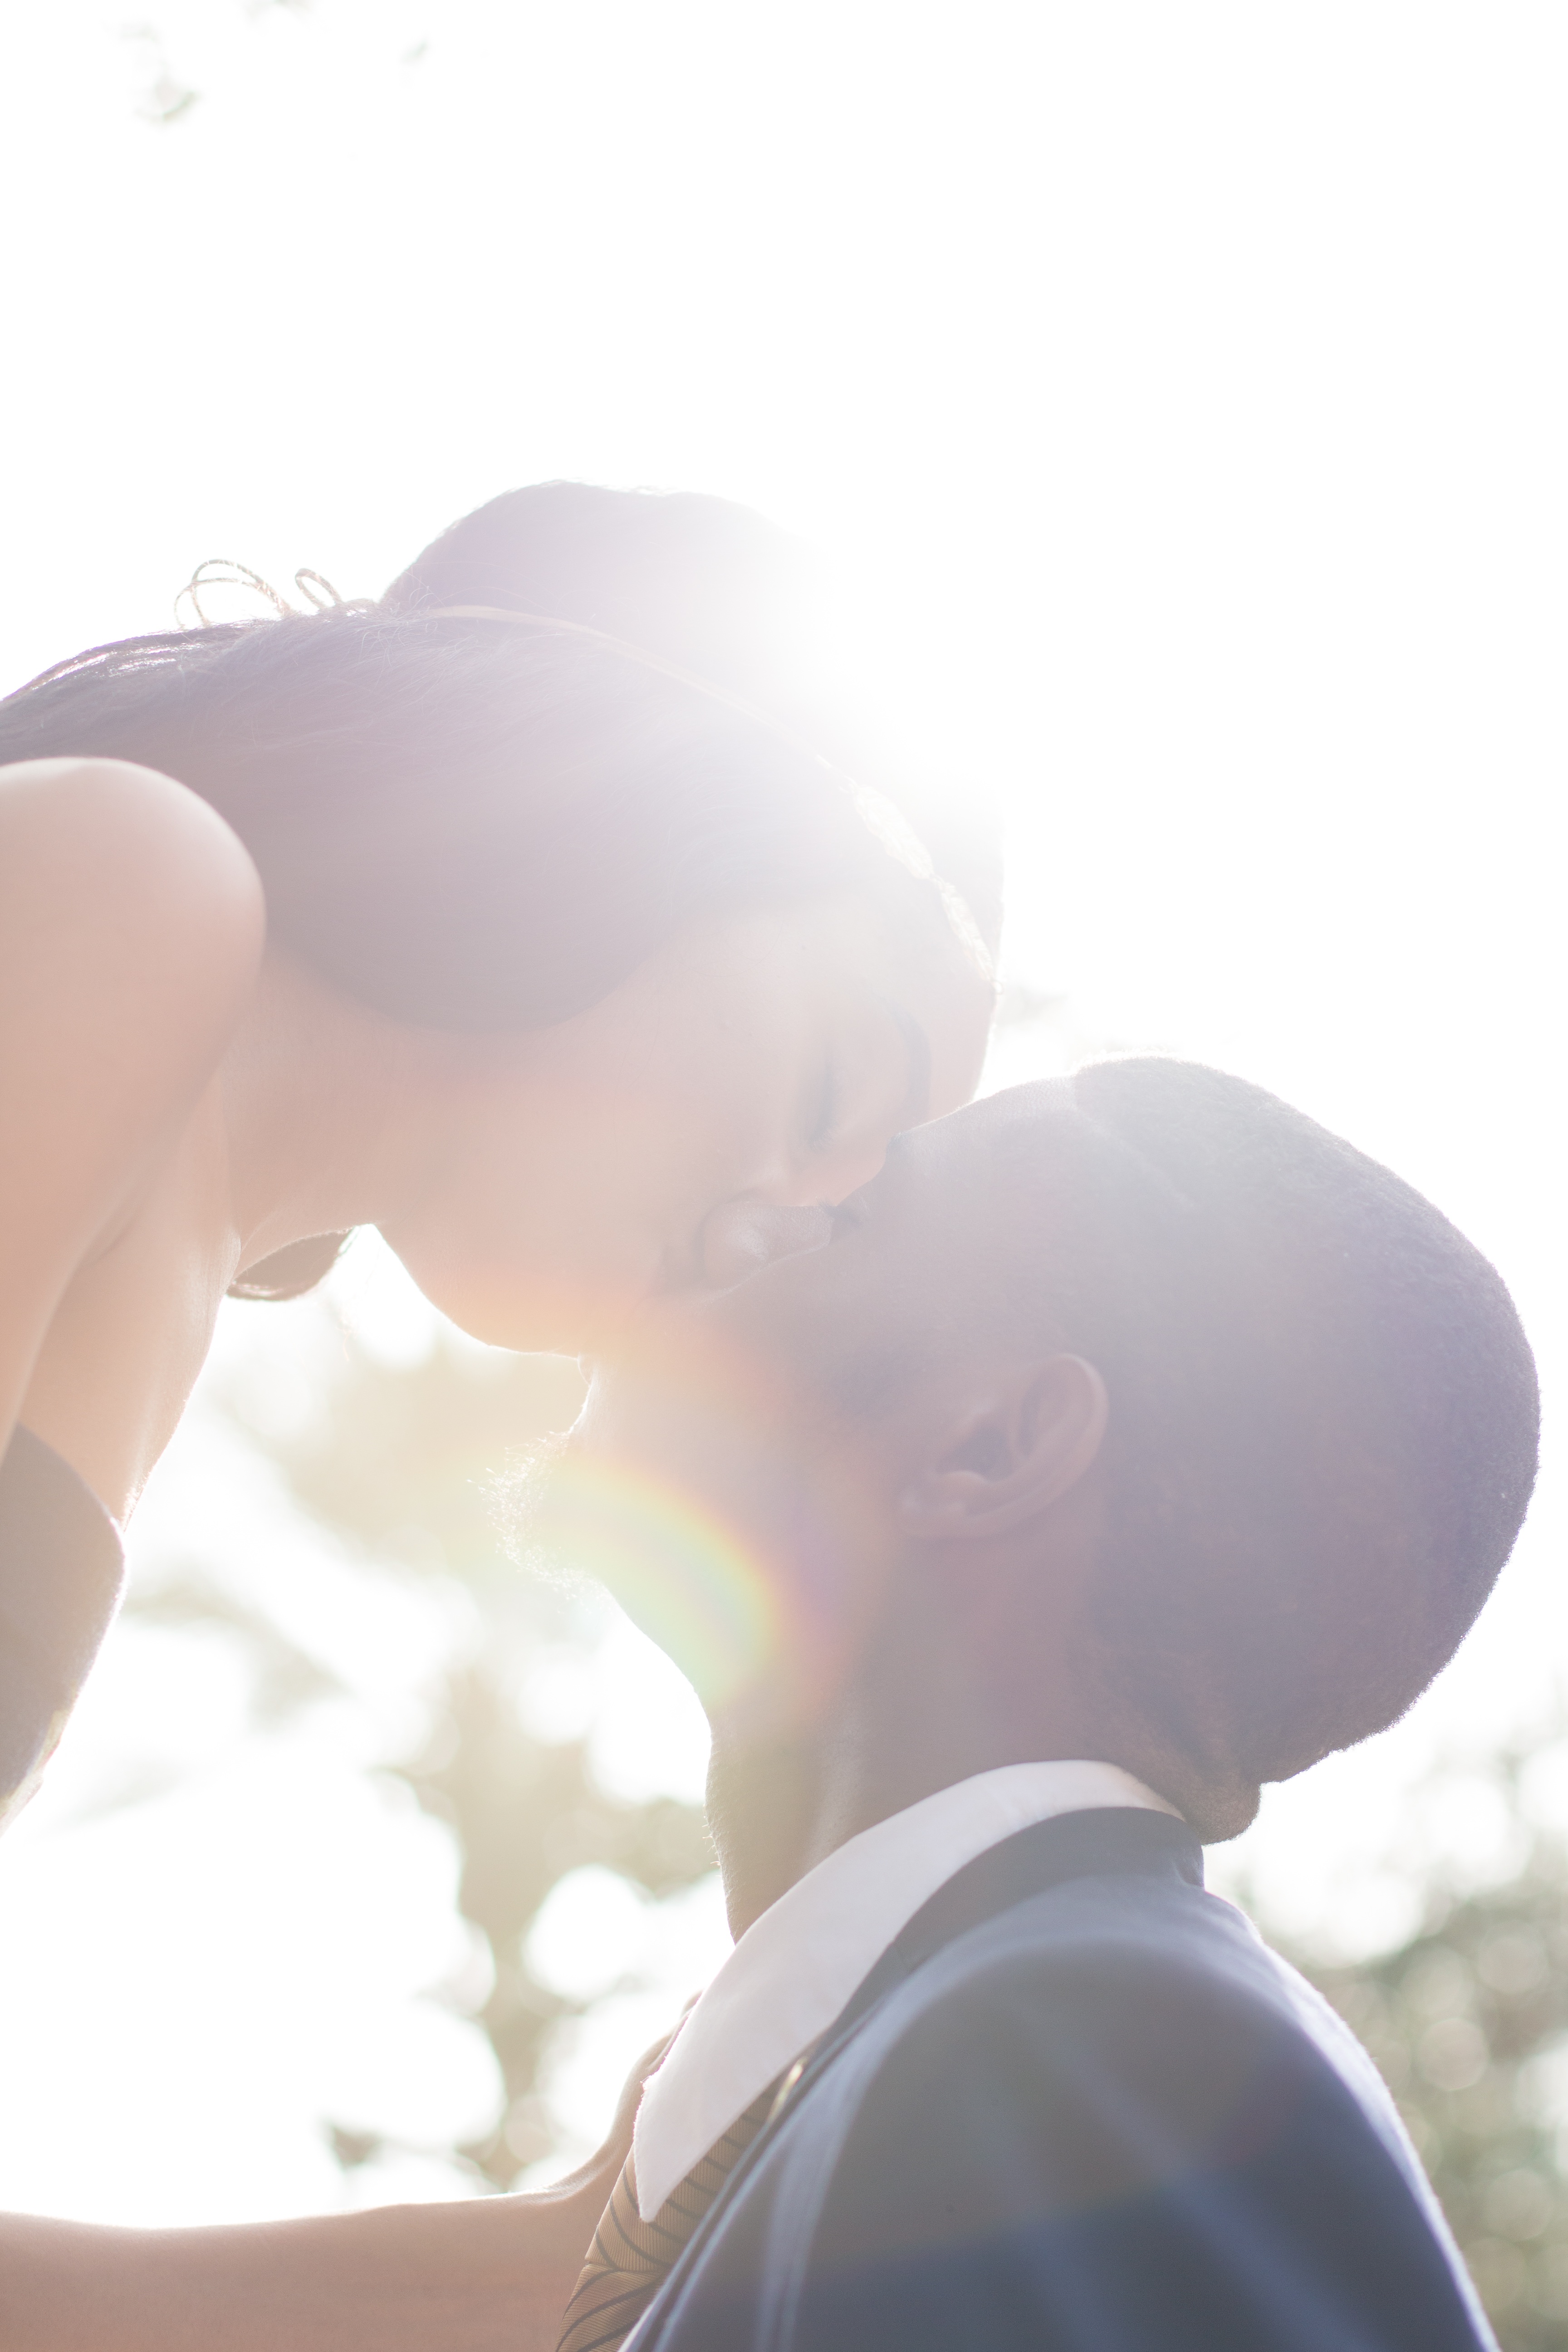
hand, person, woman, hair, photography, finger, kiss, romance, mouth, nose, photograph, beauty, blond, emotion, interaction, photo shoot, sense, human action